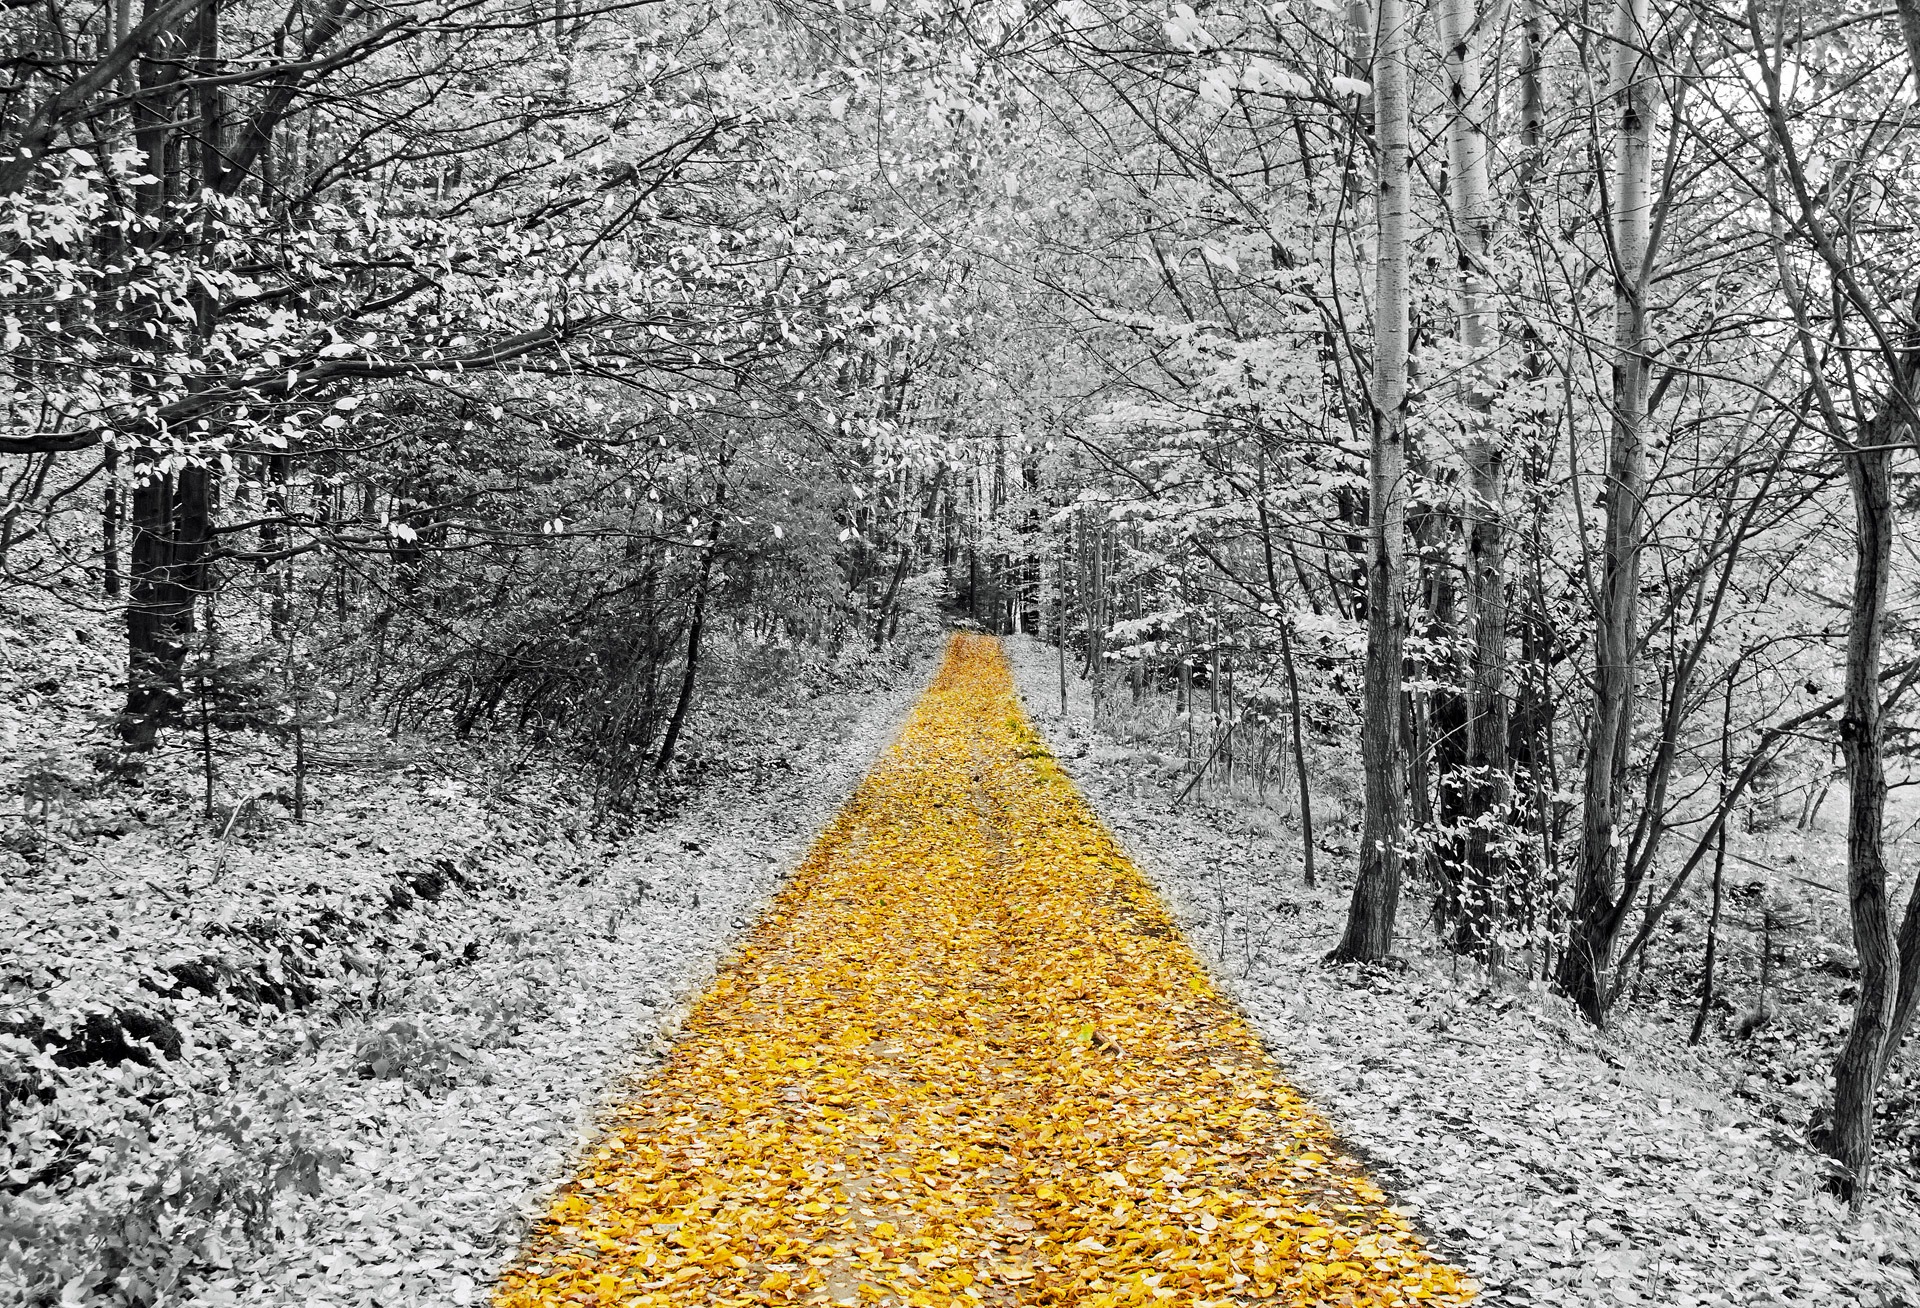
landscape, tree, nature, forest, branch, walking, snow, winter, plant, track, street, sunlight, leaf, flower, frost, walk, direction, autumn, season, trees, leaves, art, relaxation, gold, branches, woodland, footpath, light effect, woody plant